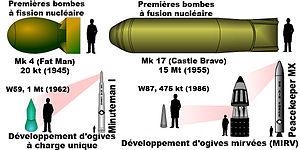
Les États-Unis sont l'un des neuf États qui possèdent l'arme nucléaire au début du XXIᵉ siècle. Ils sont le premier pays à avoir développé des armes nucléaires et le seul à les avoir utilisées en temps de guerre lors des bombardements atomiques de Hiroshima et Nagasaki.